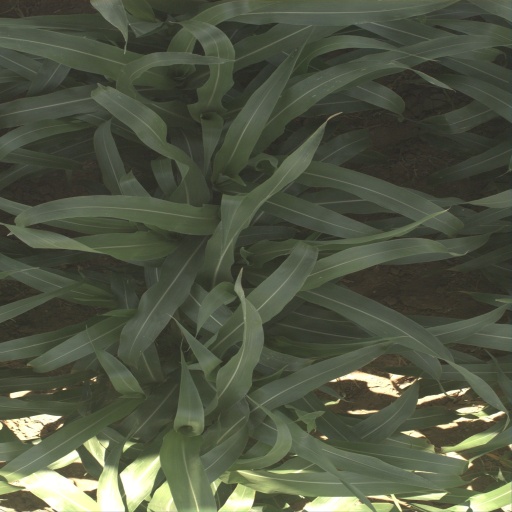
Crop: sorghum